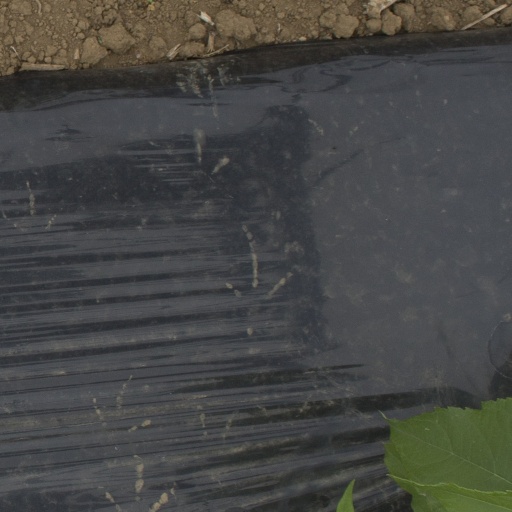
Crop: Jerusalem artichoke